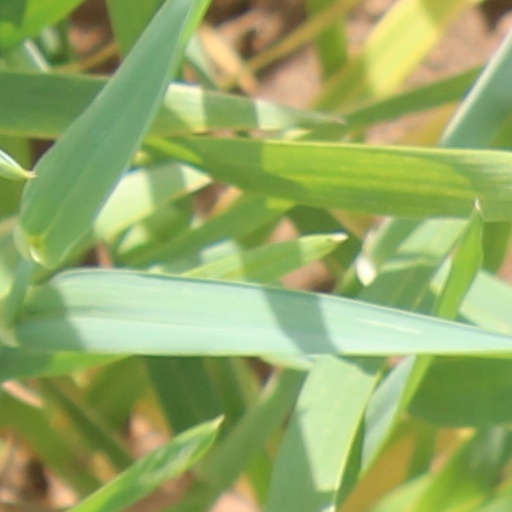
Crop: wheat